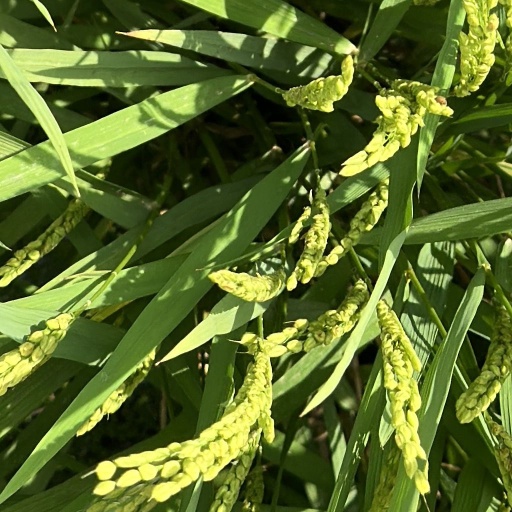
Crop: rice